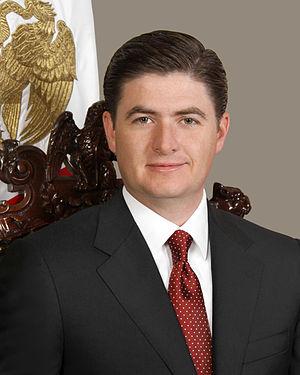
Rodrigo Medina de la Cruz, né le 9 septembre 1972 à, est un homme politique mexicain. Il est l'actuel gouverneur de l'État mexicain de Nuevo León depuis le 4 octobre 2009.